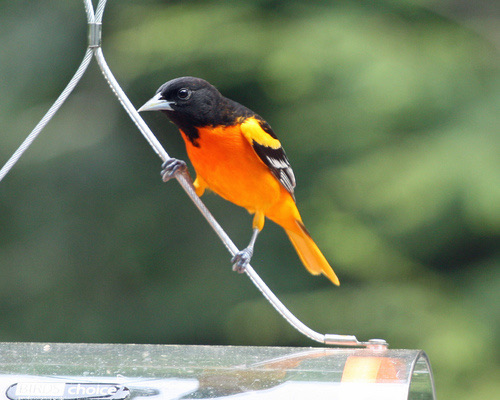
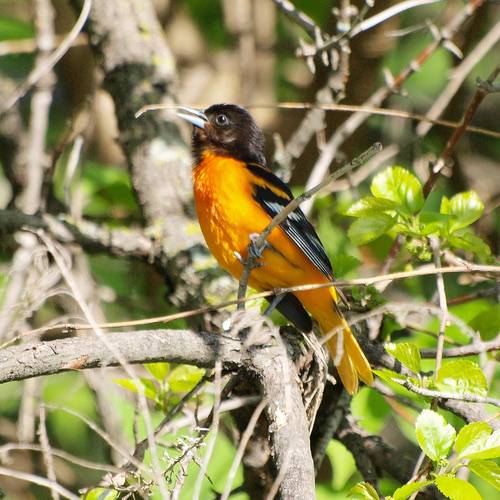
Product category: misc
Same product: yes